Barzun, Pyrénées-Atlantiques

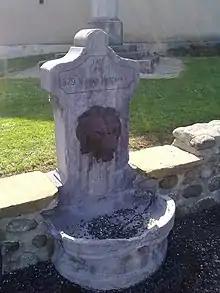
A fountain at the entrance to Barzun dated 1879

Michel Grosclaude said that the name probably comes from the Latin anthroponym "Barisius" with the suffix "-unum".